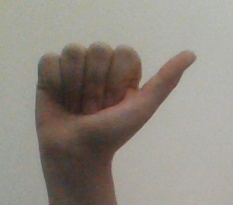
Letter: dhad